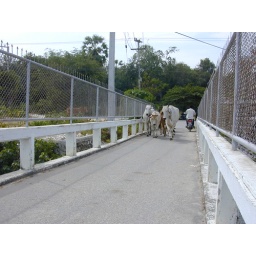
Meeting cows on a narrow bridge in Cha-am